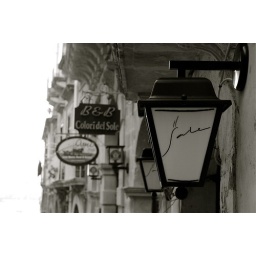
Shallow depth of field focused on a street light with many lights and signs in the background.